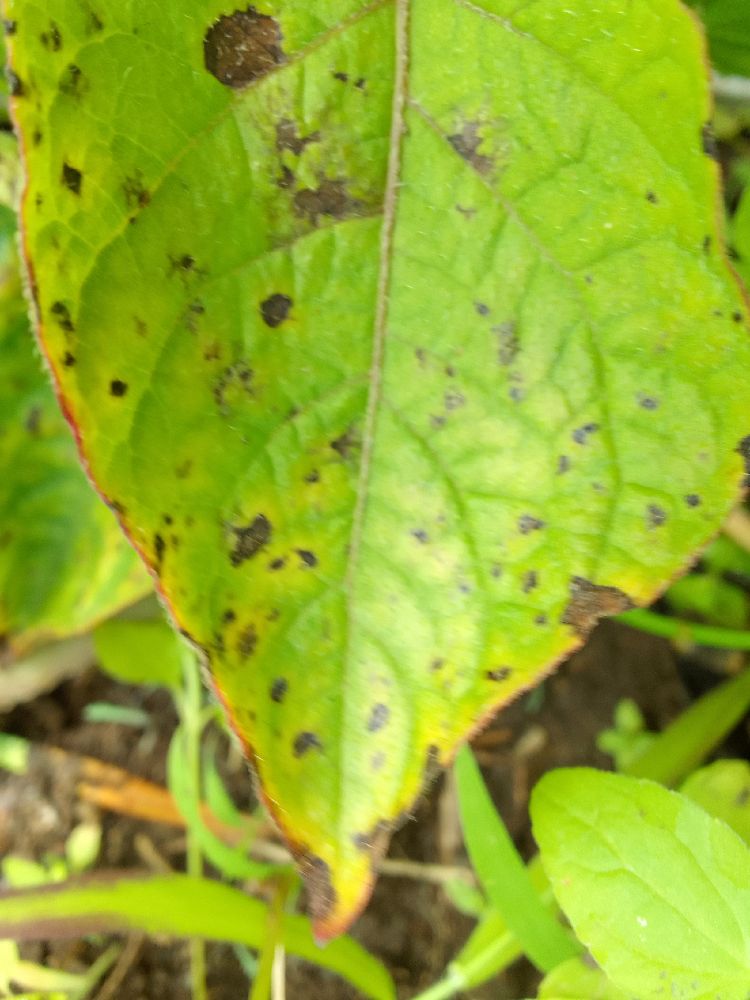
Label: Early blight